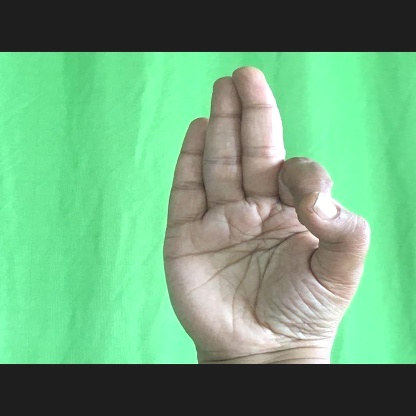
Mudra: Aralam